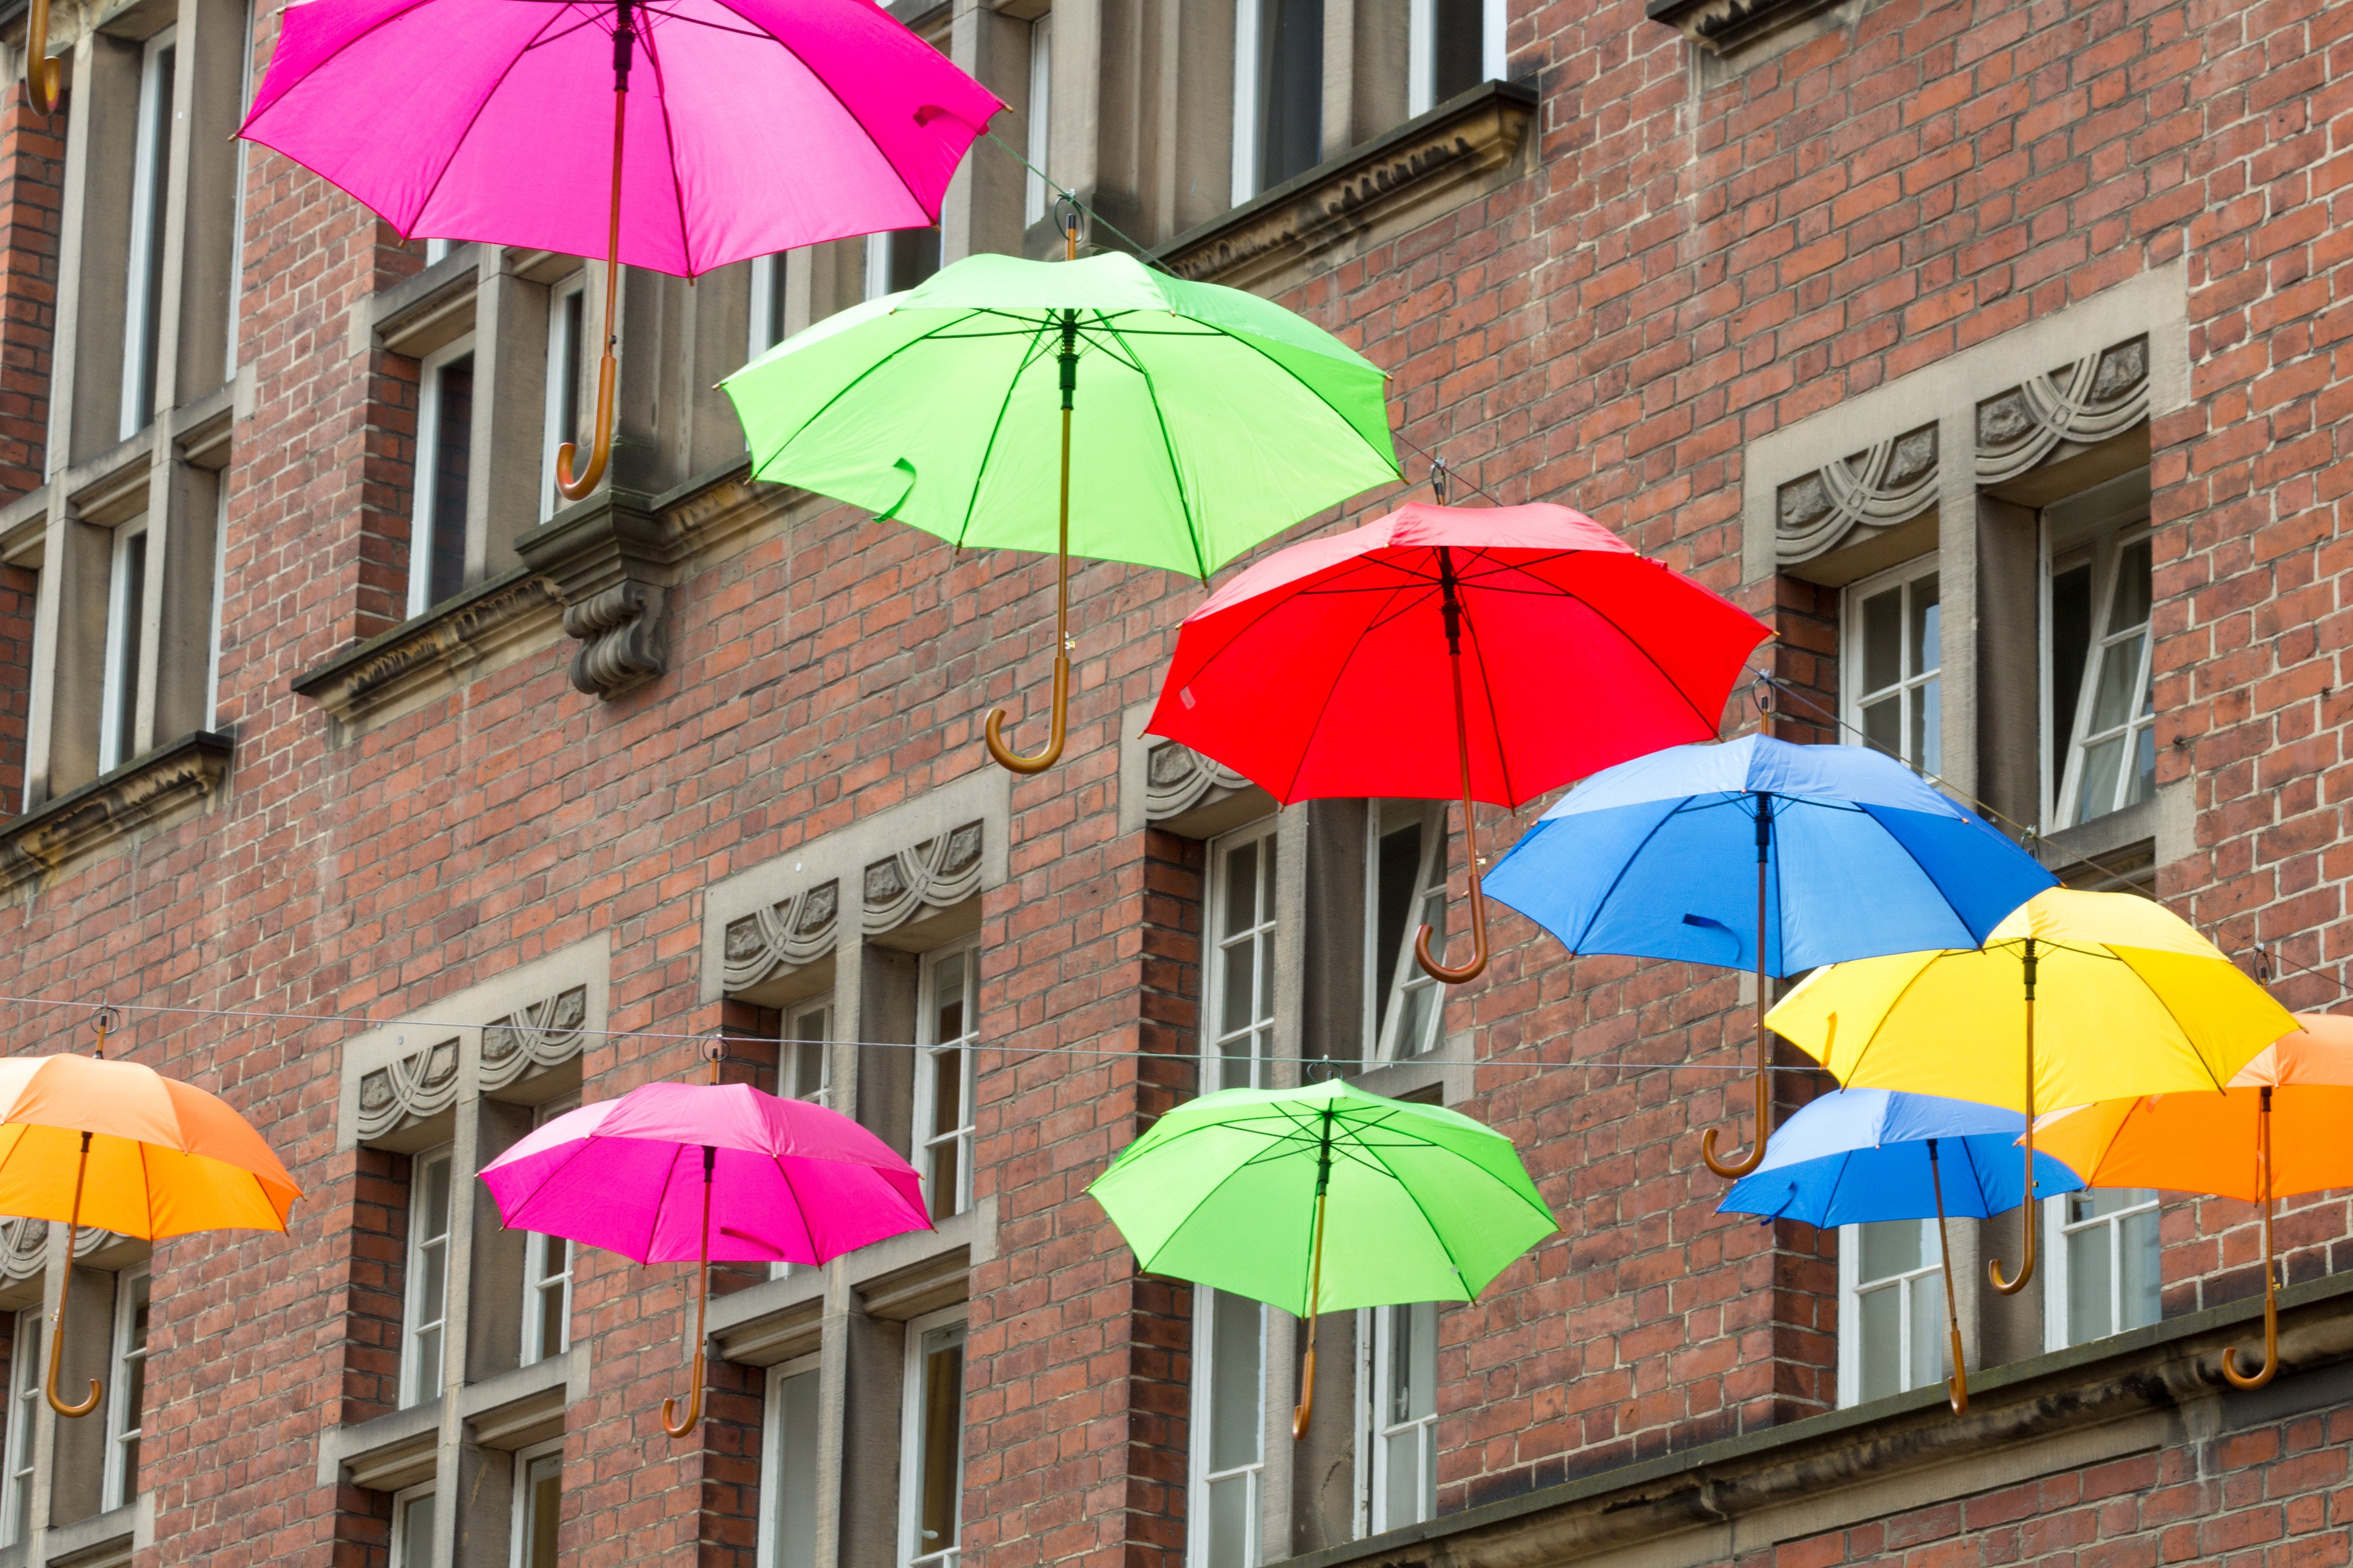
sky, sun, rain, town, building, city, home, wall, fly, green, high, red, umbrella, color, blue, colorful, yellow, pink, fabric, sunny, festival, umbrellas, series, out, event, top, many, festivity, on the go, eye catcher, quantitative, depend, lined up, stand out, town festival